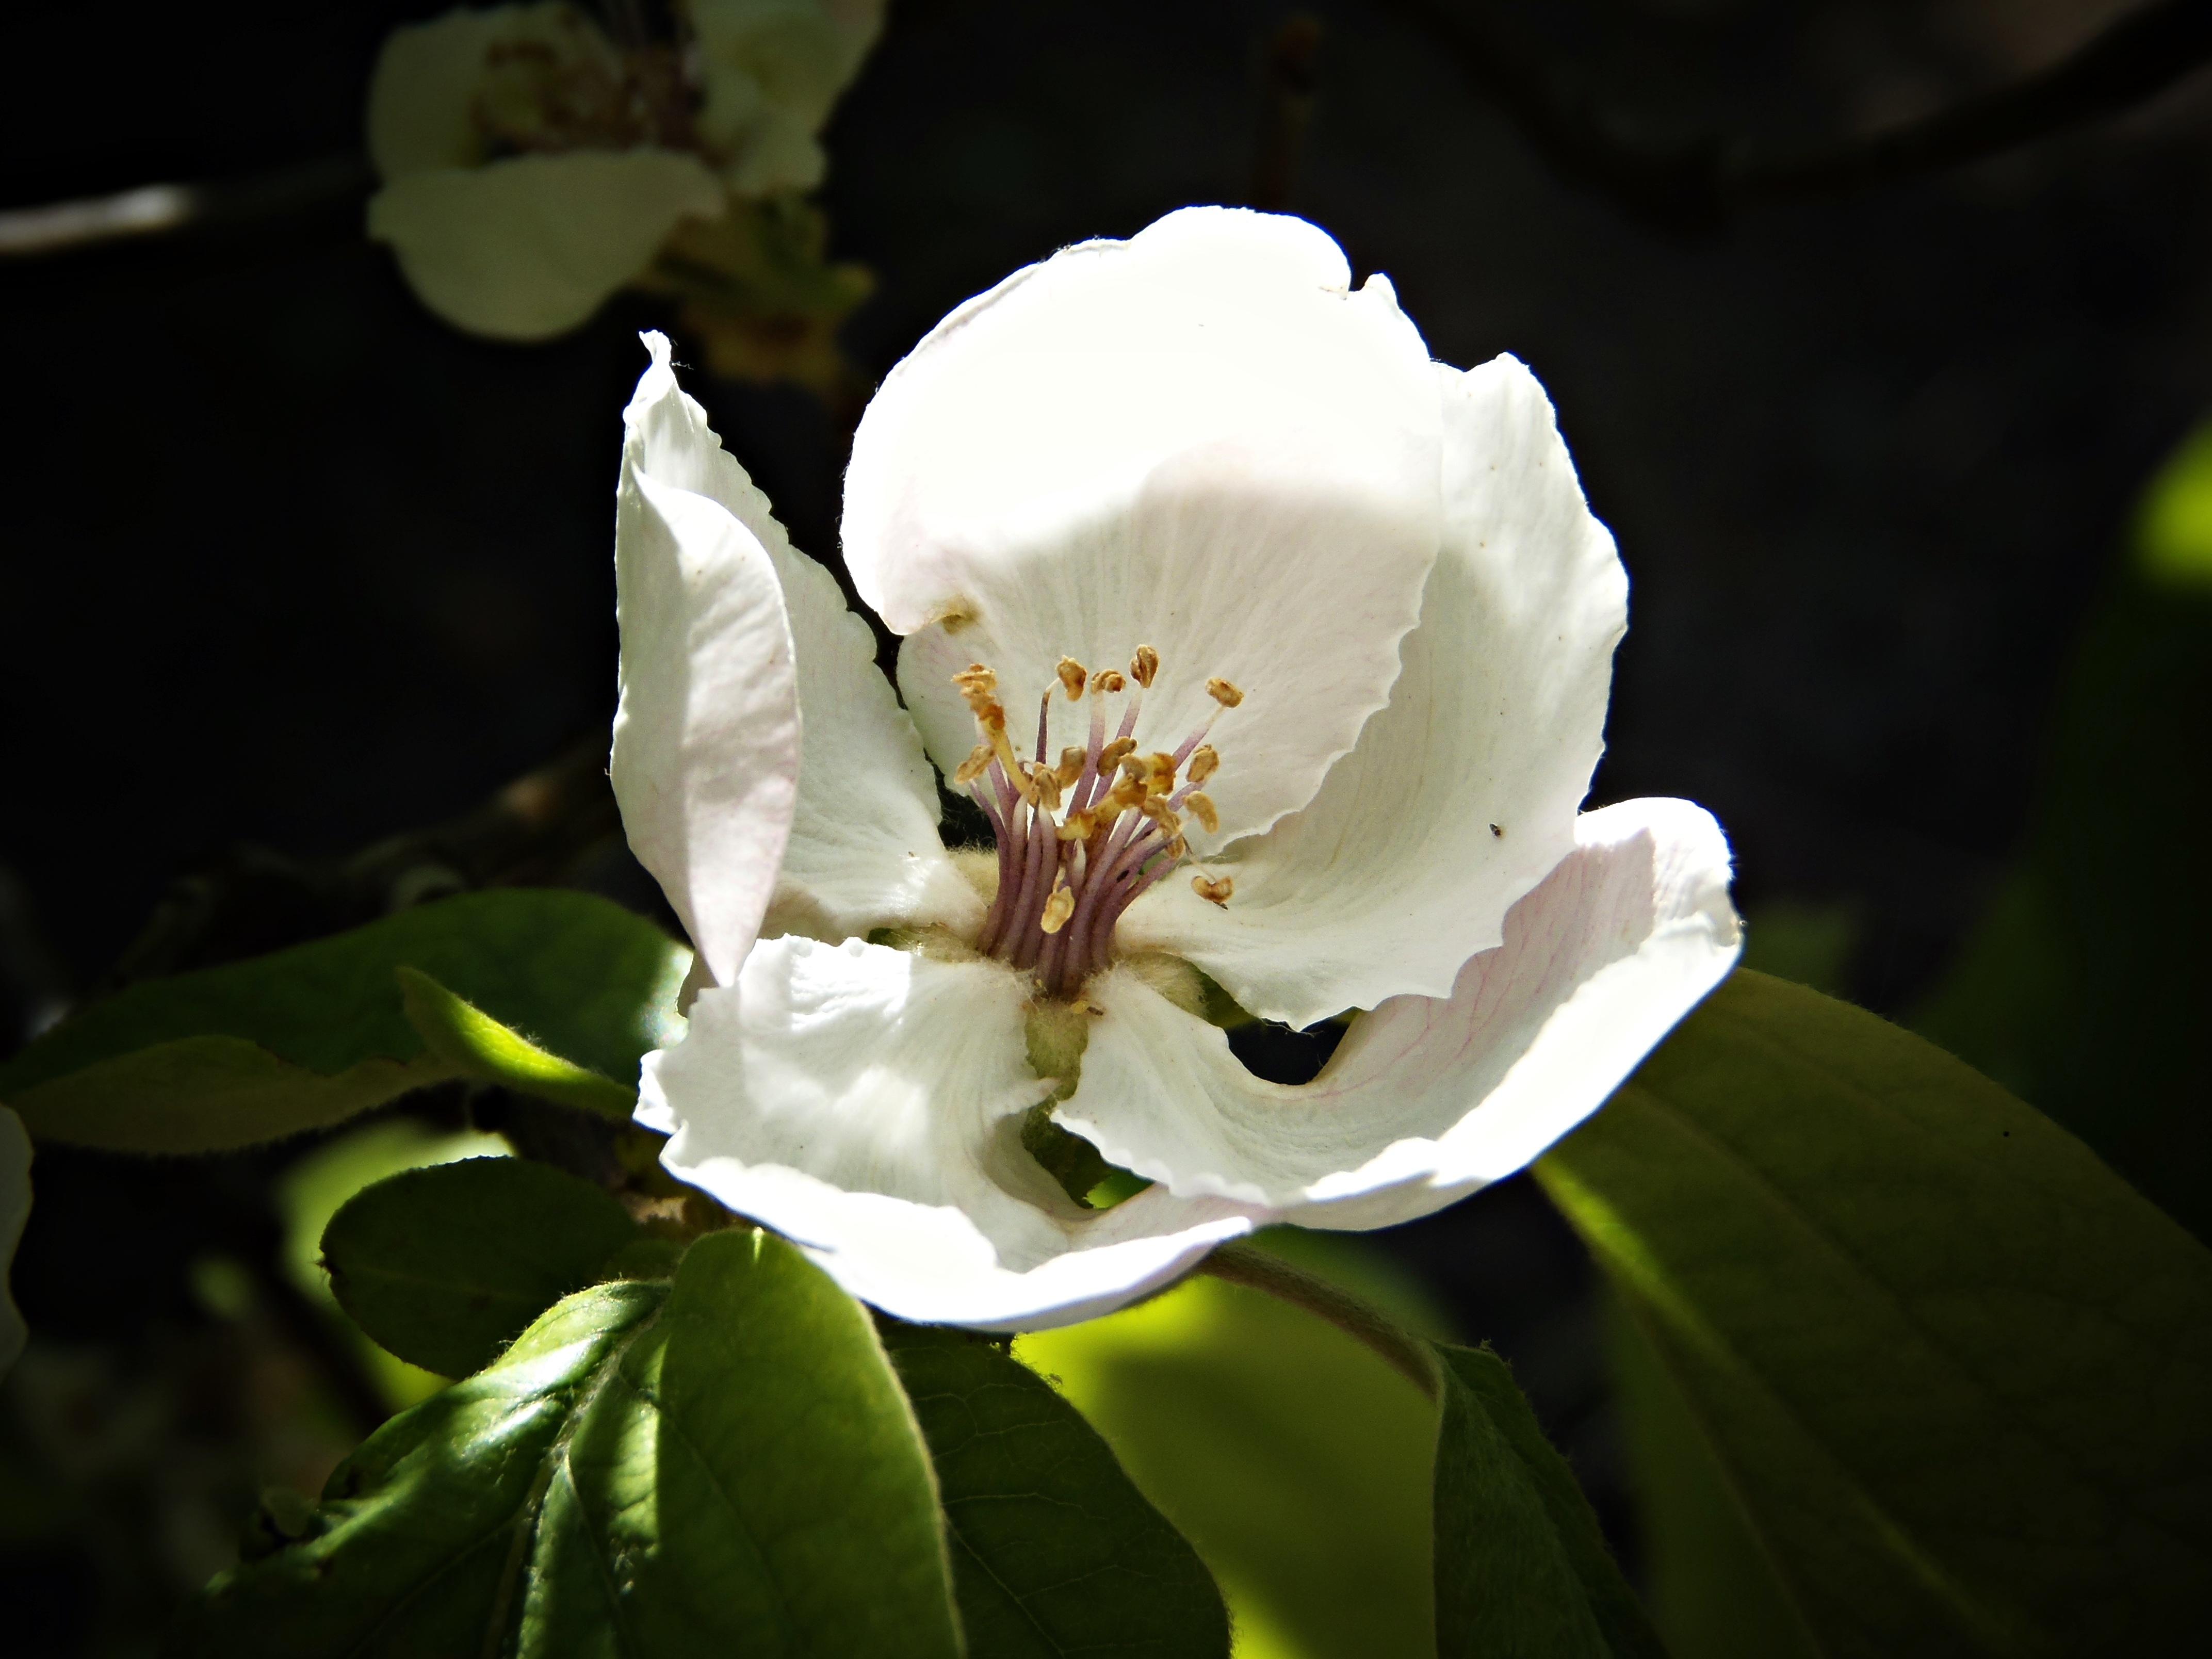
apple, nature, branch, blossom, plant, white, field, fruit, flower, petal, macro, botany, dessert, flora, close up, shrub, beauty, macro photography, apple blossom, flowering plant, rose family, land plant